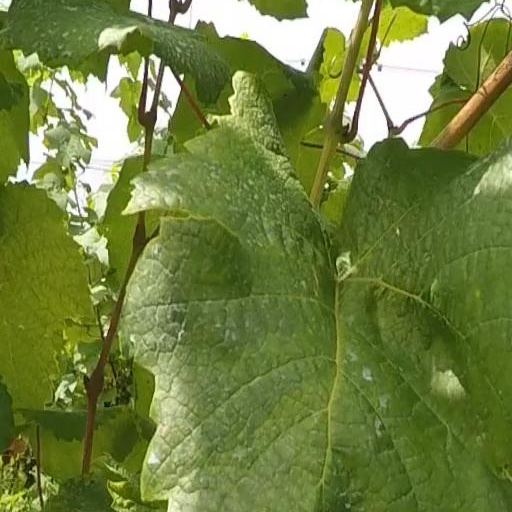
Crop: grape